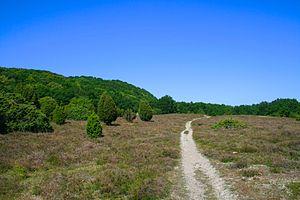
Le parc national de Stenshuvud est un parc national situé en Scanie, au sud de la Suède.